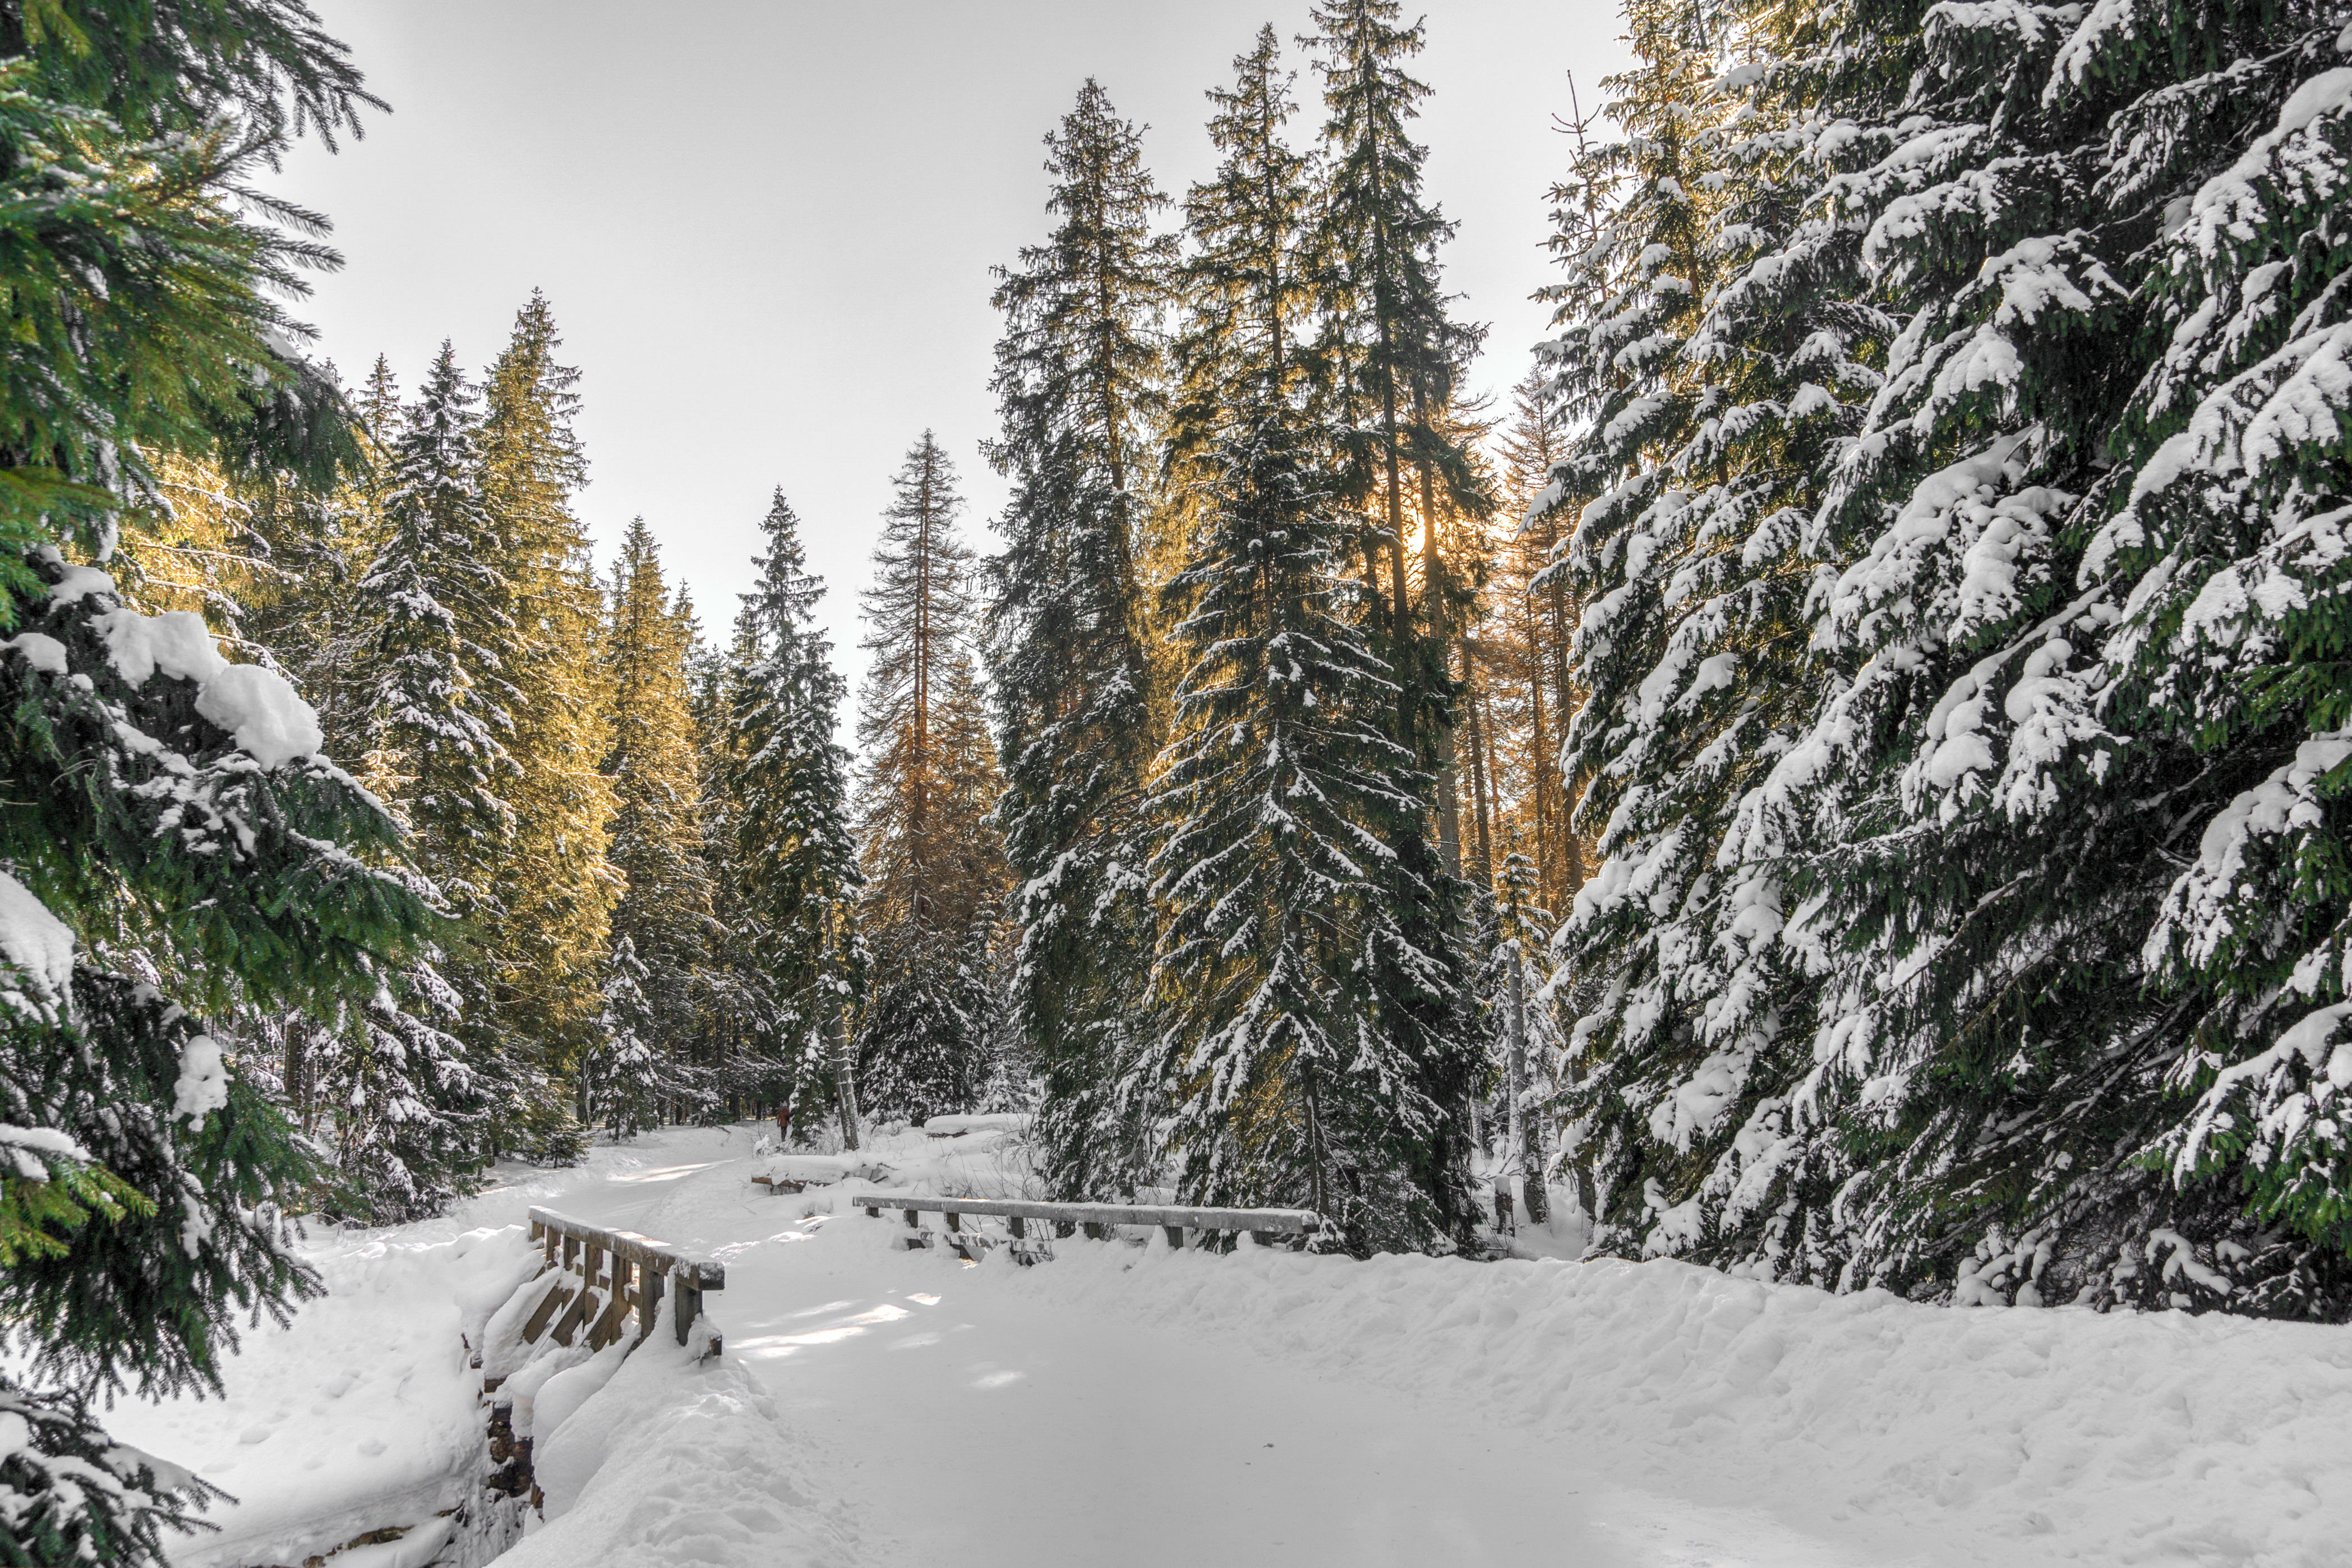
tree, forest, wilderness, mountain, snow, winter, trail, mountain range, evergreen, weather, fir, season, ridge, spruce, habitat, ecosystem, natural environment, woody plant, geological phenomenon